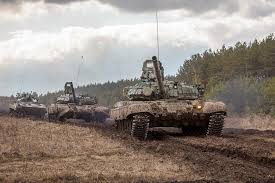
Label: Tank